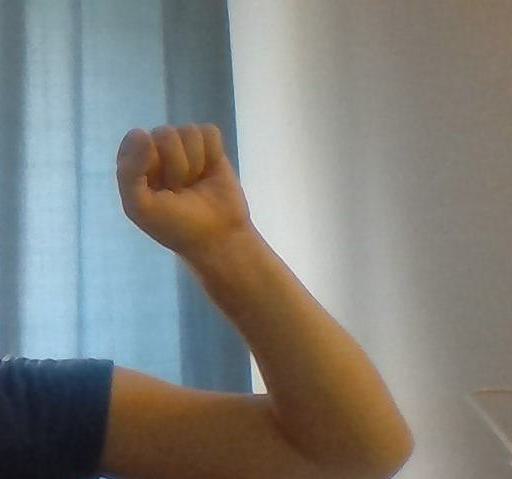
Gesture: fist